Ernest Gilliat-Smith

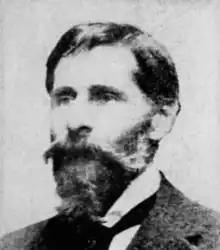

Frederick Ernest Gilliat-Smith (1858–1935) was an English Catholic poet and author of historical non-fiction.